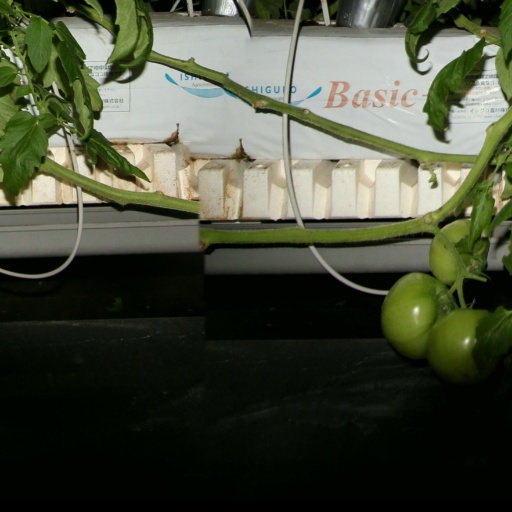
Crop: tomato